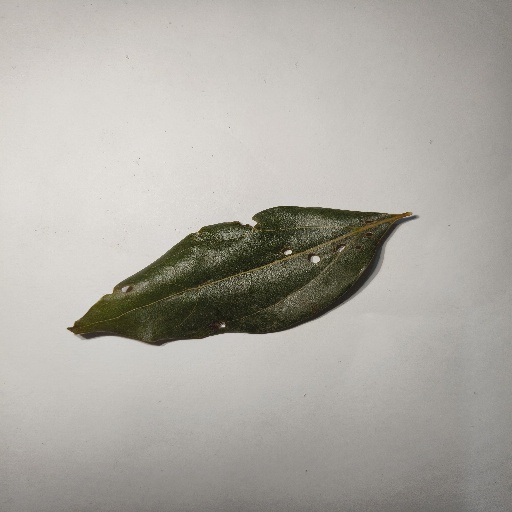
Species: Camphor
Leaf condition: Shot Hole